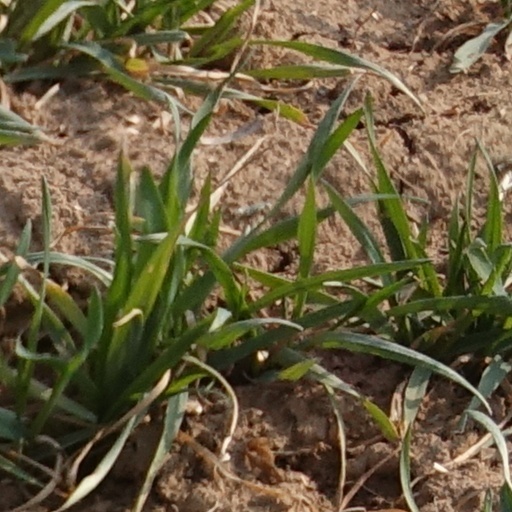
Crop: wheat